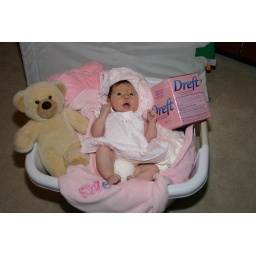
Baby in basket wearing dress and hat